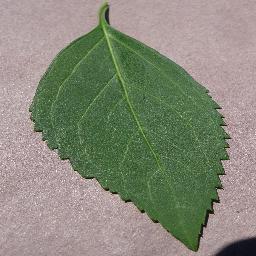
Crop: cherry
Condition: (including_sour)_healthy